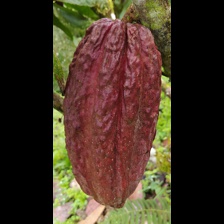
Label: sana